Aguçadoura e Navais

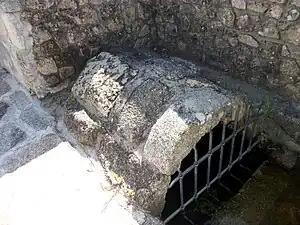
Romanized Castro culture fountain.

Navais is an ancient ecclesiastical parish with known records dating to the 11th century and the naming is known since the 9th century. Navais was created as a civil parish of Póvoa de Varzim in 1836. The civil parish of Aguçadoura was created in 1933, by splitting Navais. Both parishes were reunified in the new administrative unit in 2013.